Cher

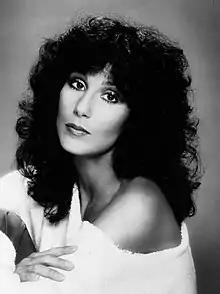
Cher poses with voluminous curly hair, wearing an off-the-shoulder white garment and gazing at the camera.

Cher's 22nd studio album, "Believe" (1998), marked a shift from her previous rock sound to 1970s disco-inspired dance-pop. It sold 11 million copies worldwide, earning quadruple platinum certification in the US and gold, platinum or multi-platinum status in 39 countries. "Entertainment Weekly" described the album as "the most dramatic comeback Hollywood has seen", emphasizing its role in introducing her to a new generation of fans who "hadn't yet been born when 'I Got You Babe' ruled the charts in 1965".